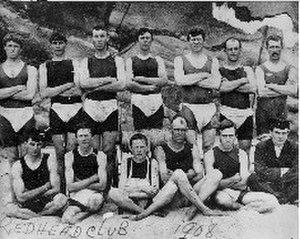
Le sauvetage sportif est né en Australie. Il est décrit comme un sport ludique et varié mais aussi une activité citoyenne qui peut être pratiquée par tous et à tout âge. Celui qui pratique ce sport devient autonome et responsable en milieu aquatique. Il saura nager, se sauver et sauver les autres.